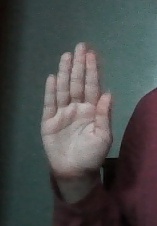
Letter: seen